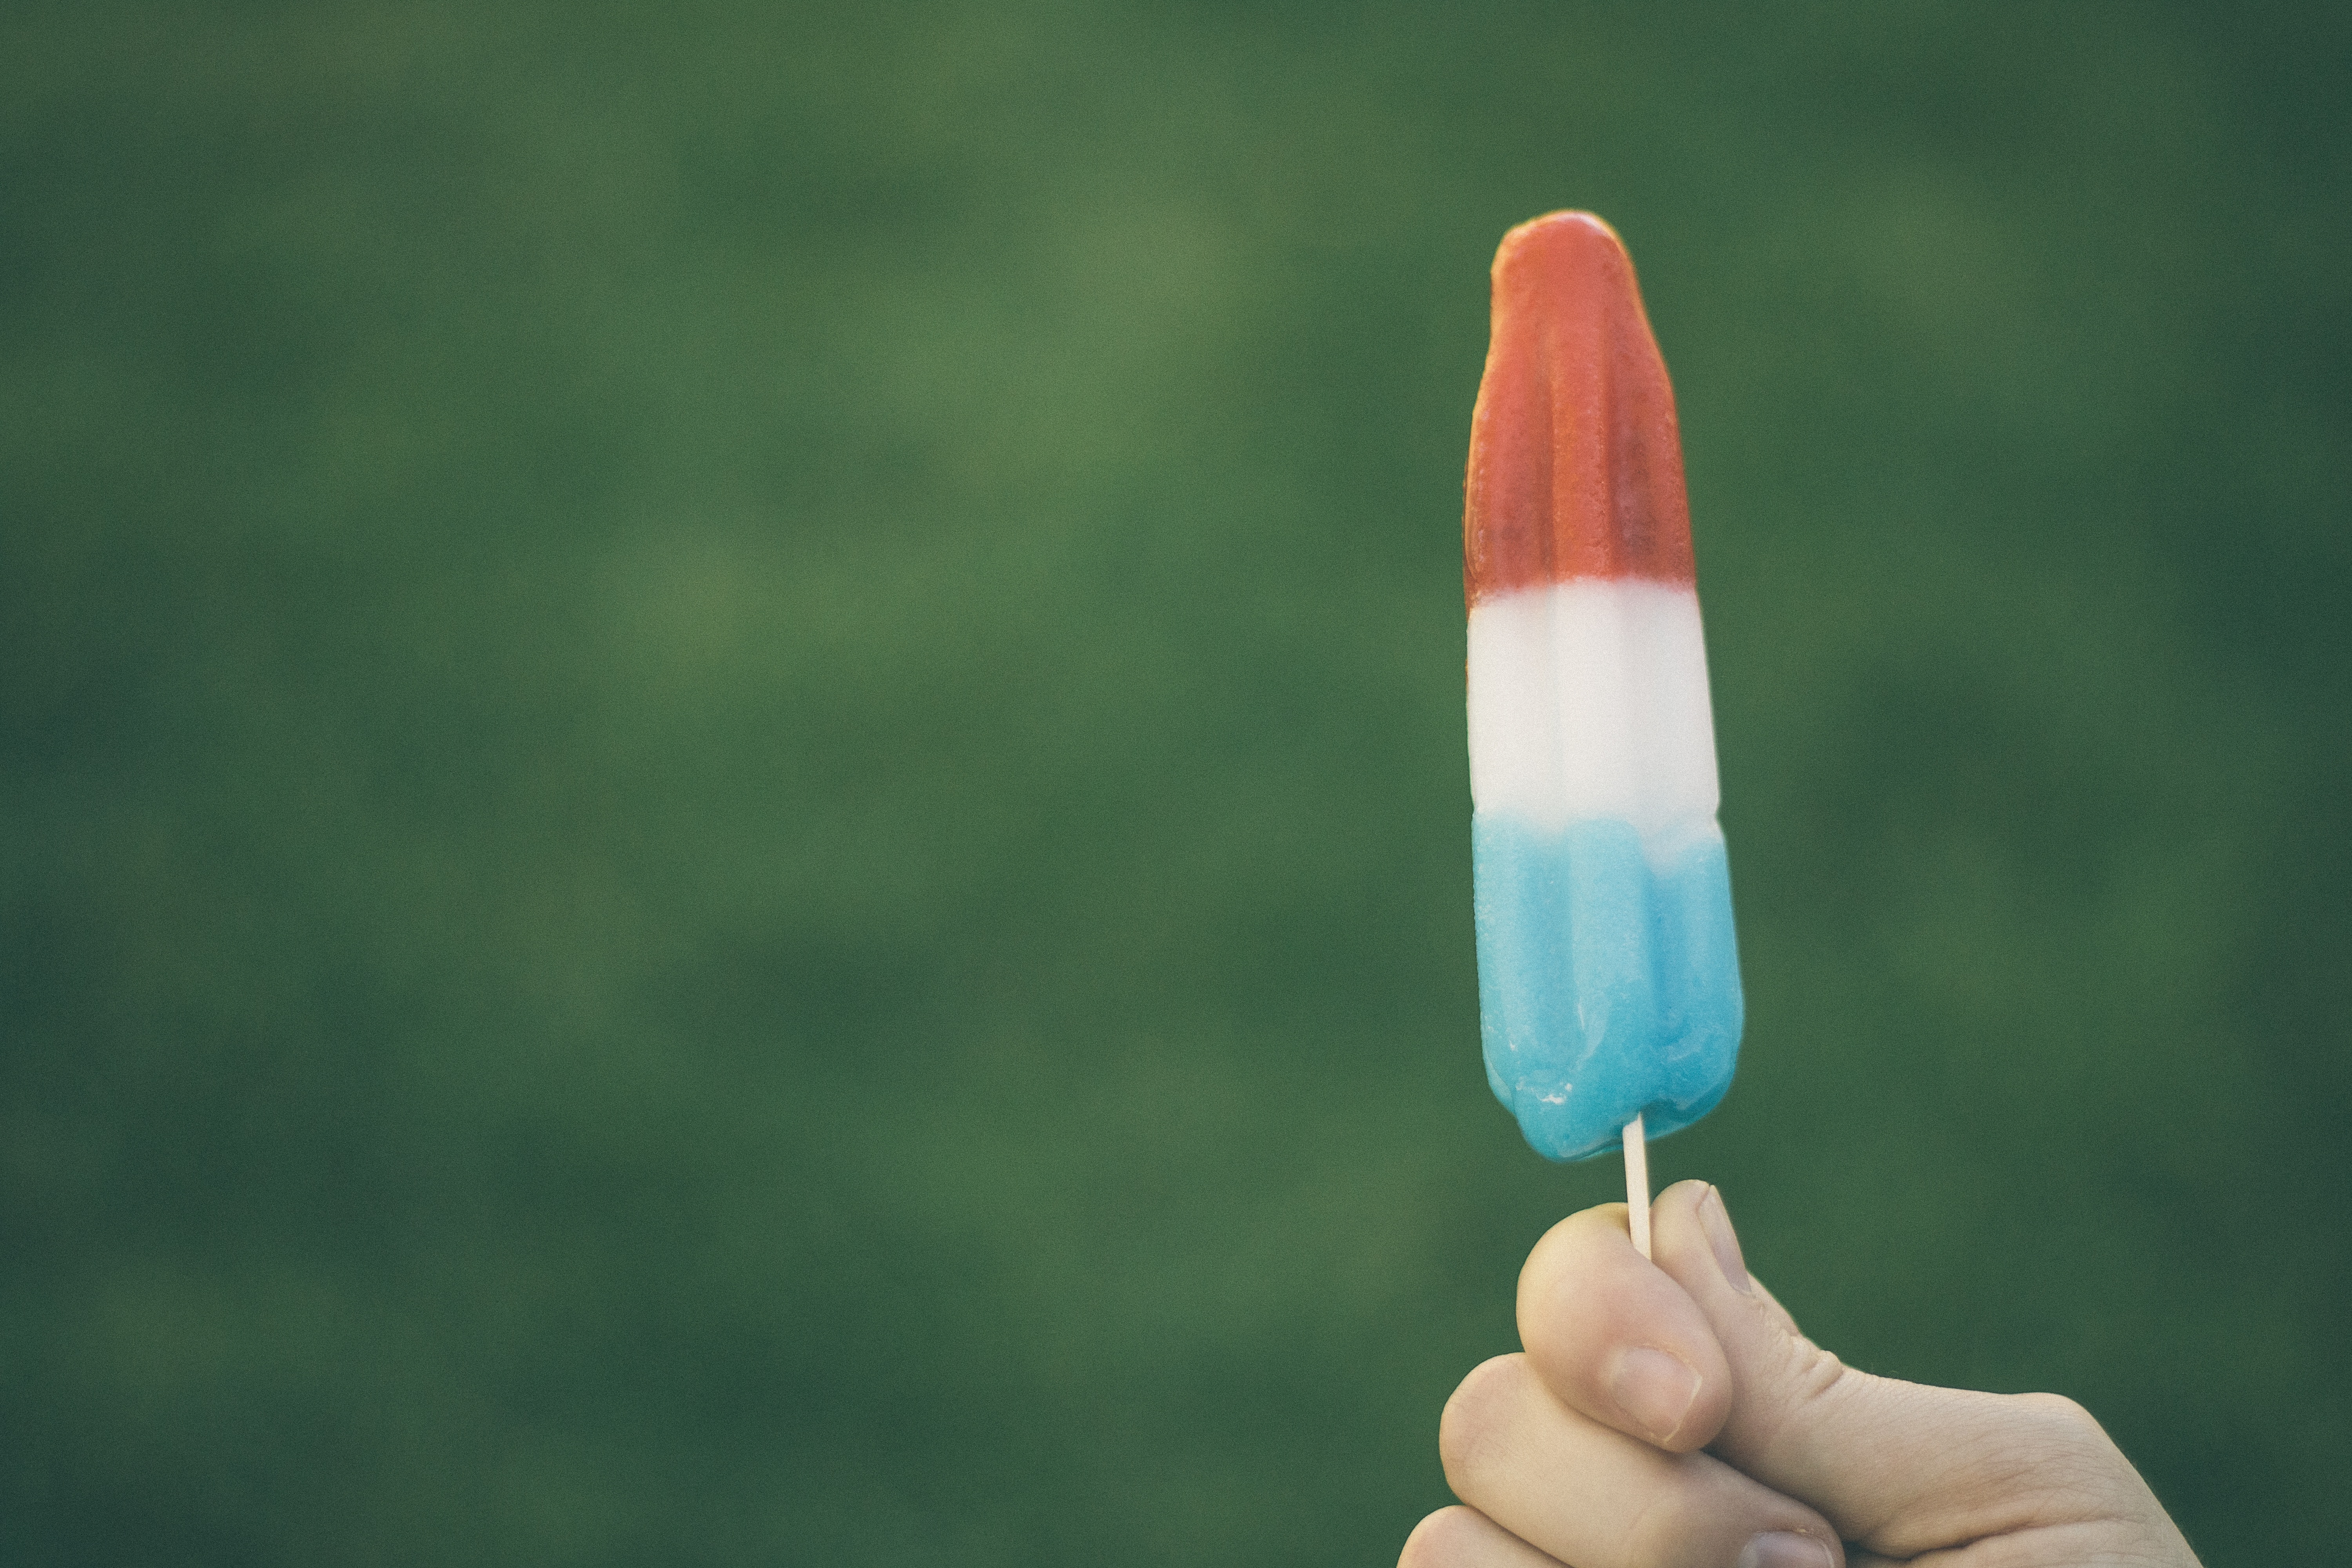
hand, flower, finger, food, green, macro, dessert, popsicle, close up, macro photography, ice pop